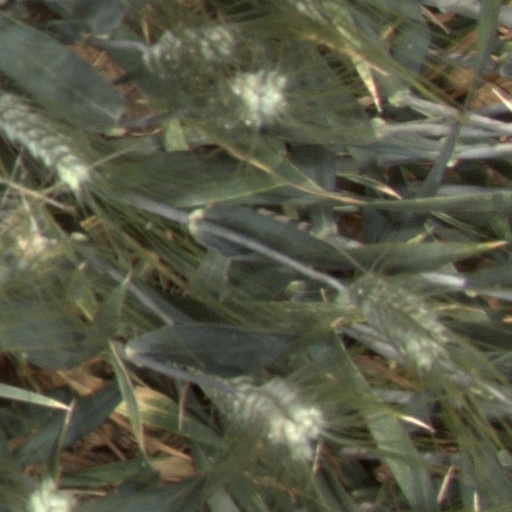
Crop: wheat